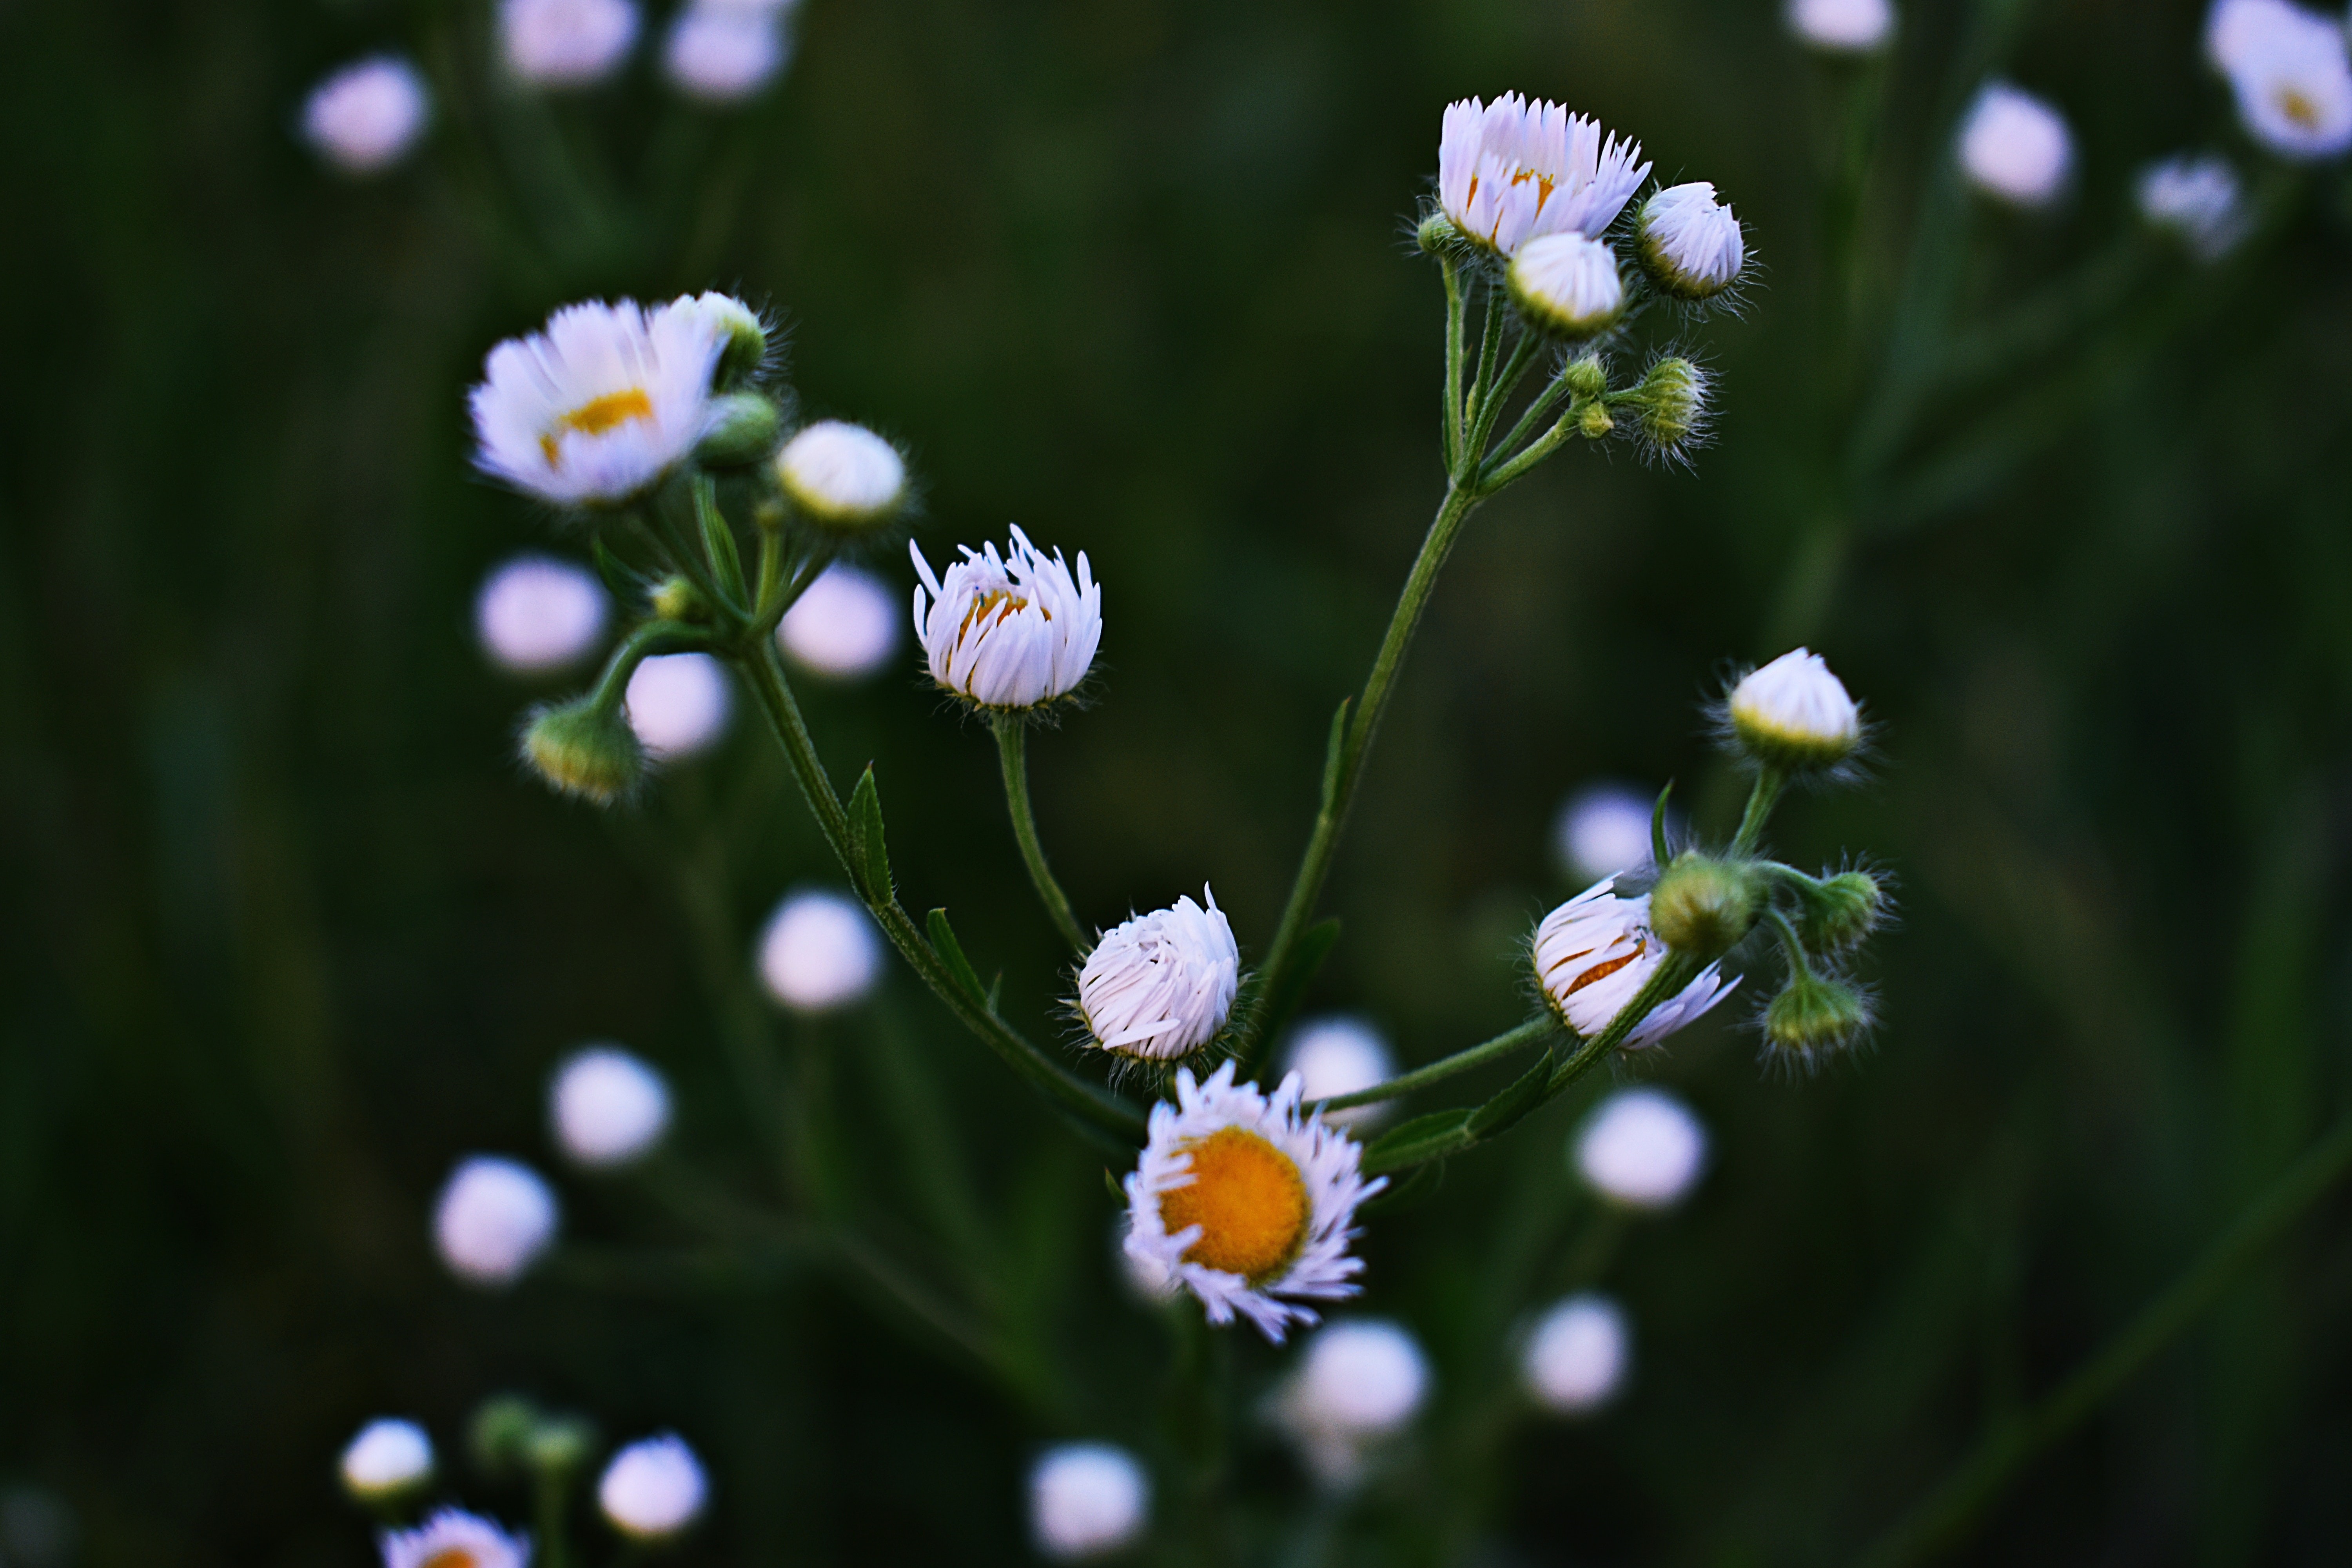
flower, plant, chamomile, flowering plant, chamaemelum nobile, petal, spring, mayweed, daisy, spanish daisy, wildflower, grass, close up, Sweet scabious, daisy family, camomile, oxeye daisy, tanacetum parthenium, aster, photography, marguerite daisy, macro photography, meadow, plant stem, tanacetum balsamita